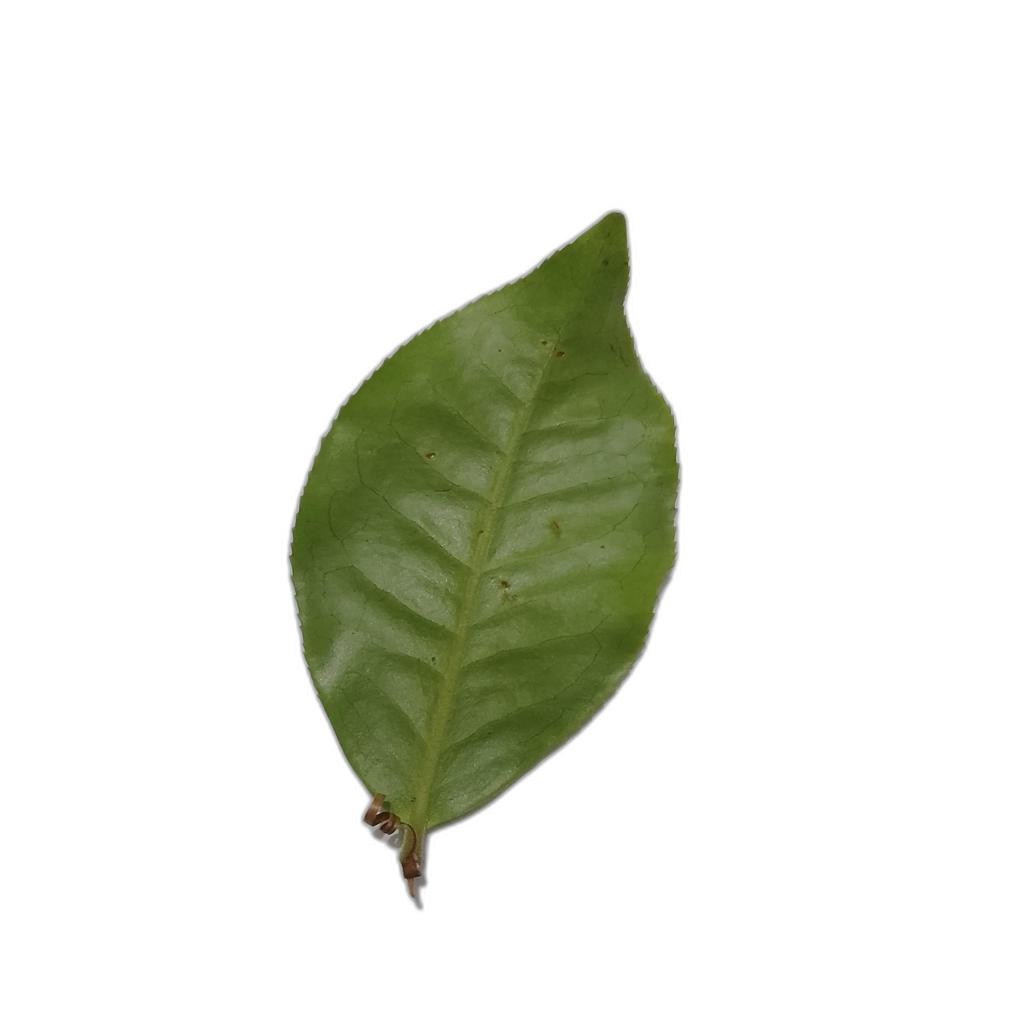
Label: Healthy